Question: Please indicate a possible affordance area of the boxing_punching_bag that can be used for punching
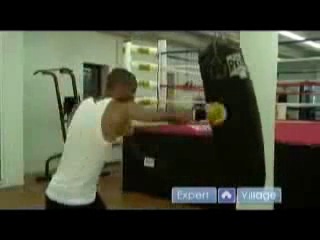
Answer: [198.5, 40, 268.5, 195]